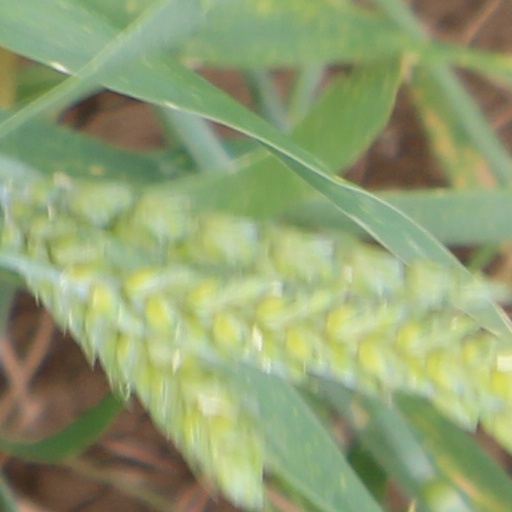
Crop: wheat